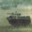
Label: tank